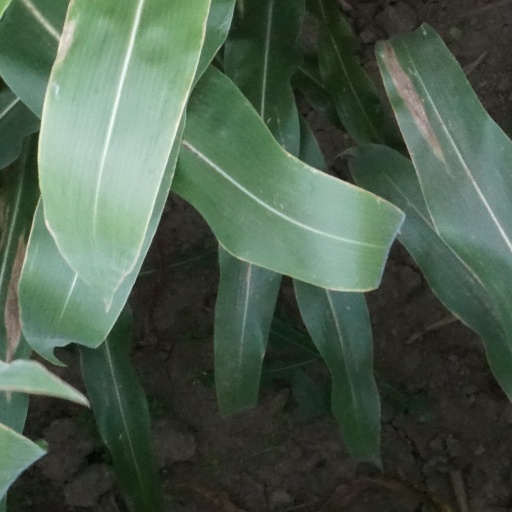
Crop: maize; corn